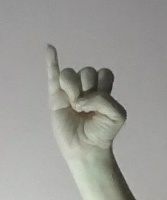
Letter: meem